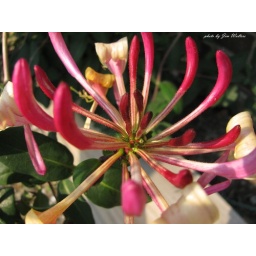
Macro of a flower in a planter box just outside Mike's restaurant in downtown Berea.